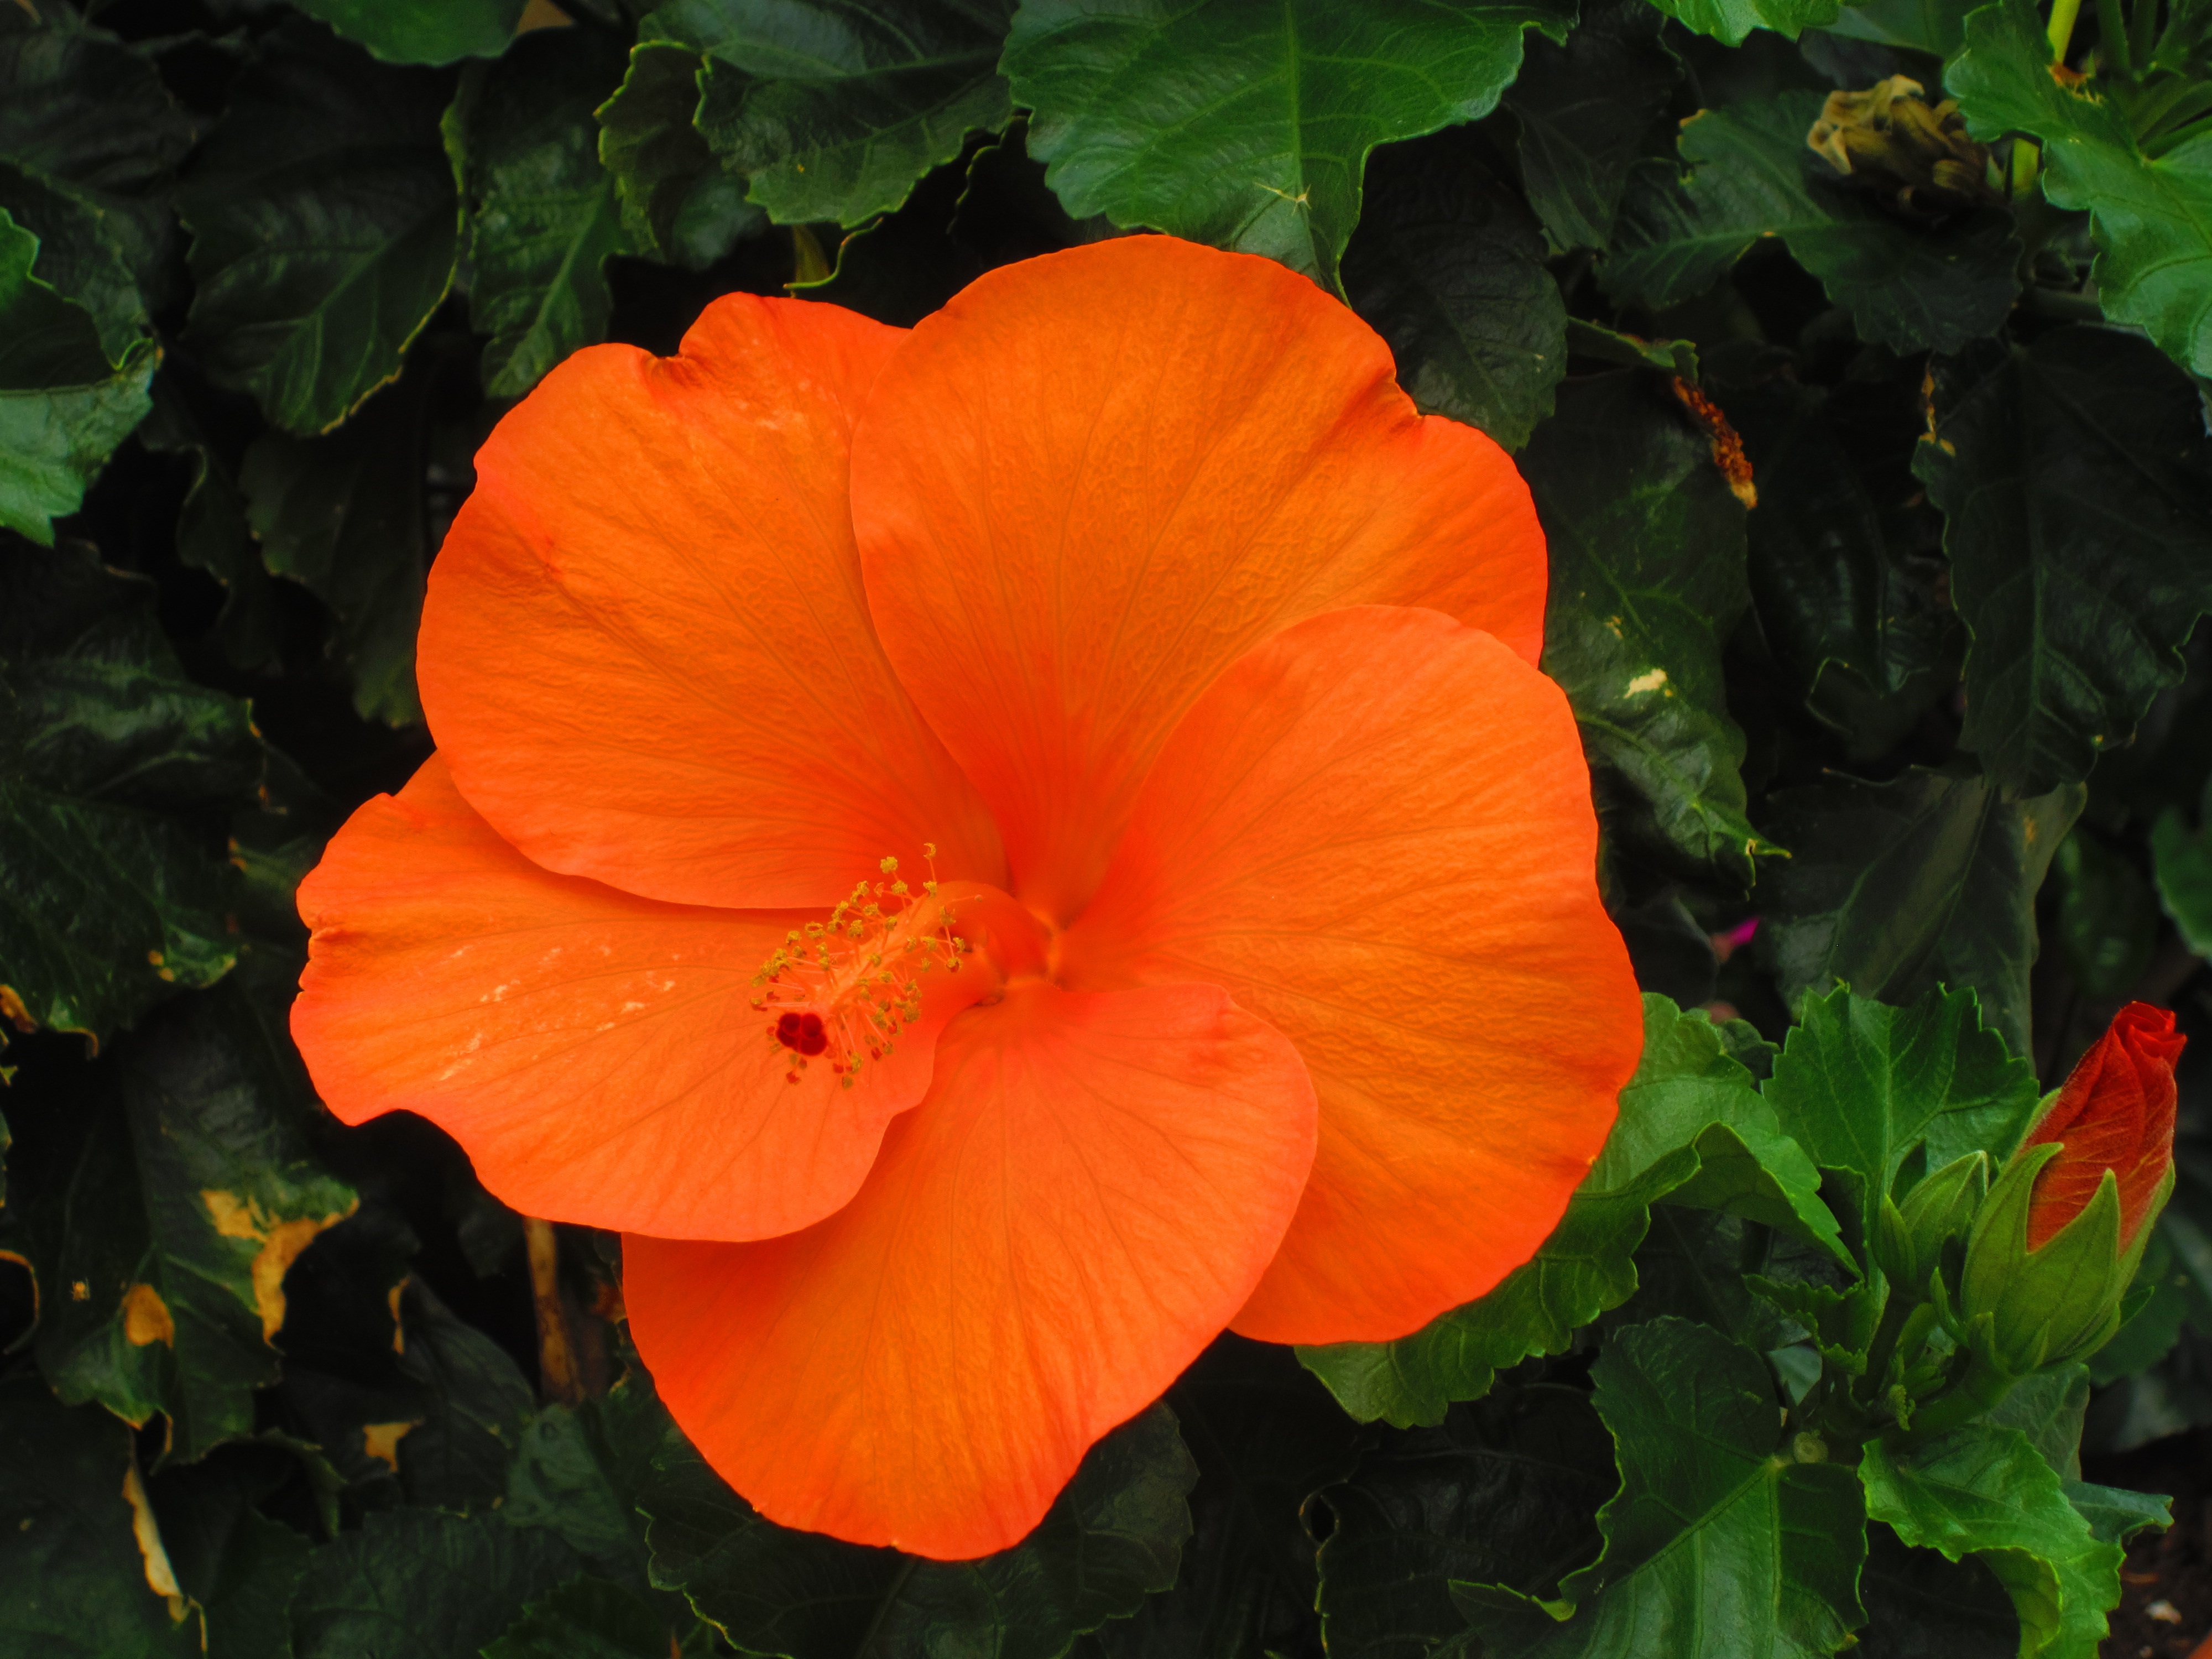
plant, leaf, flower, petal, summer, orange, botany, flora, stamen, poppy, hibiscus, vibrant, malvales, flowering plant, chinese hibiscus, annual plant, land plant